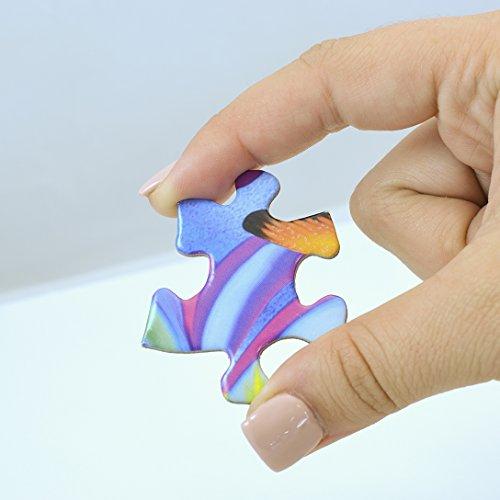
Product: MasterPieces Memory Lane Lakeside Memories Cabin Lake Large EZ Grip Jigsaw Puzzle by Alan Giana, 300-Piece
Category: Toys & Games | Puzzles | Jigsaw Puzzles
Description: Read about artist Alan Giana and collect all his puzzles.
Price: $13.00
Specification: ProductDimensions:2x8x8inches|ItemWeight:15.8ounces|ShippingWeight:1.05pounds(Viewshippingratesandpolicies)|ASIN:B07CPRBCXV|Itemmodelnumber:31806|Manufacturerrecommendedage:9yearsandup